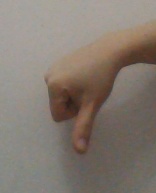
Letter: waw